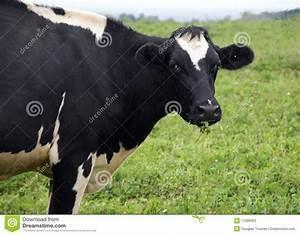
cow